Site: brandenburg
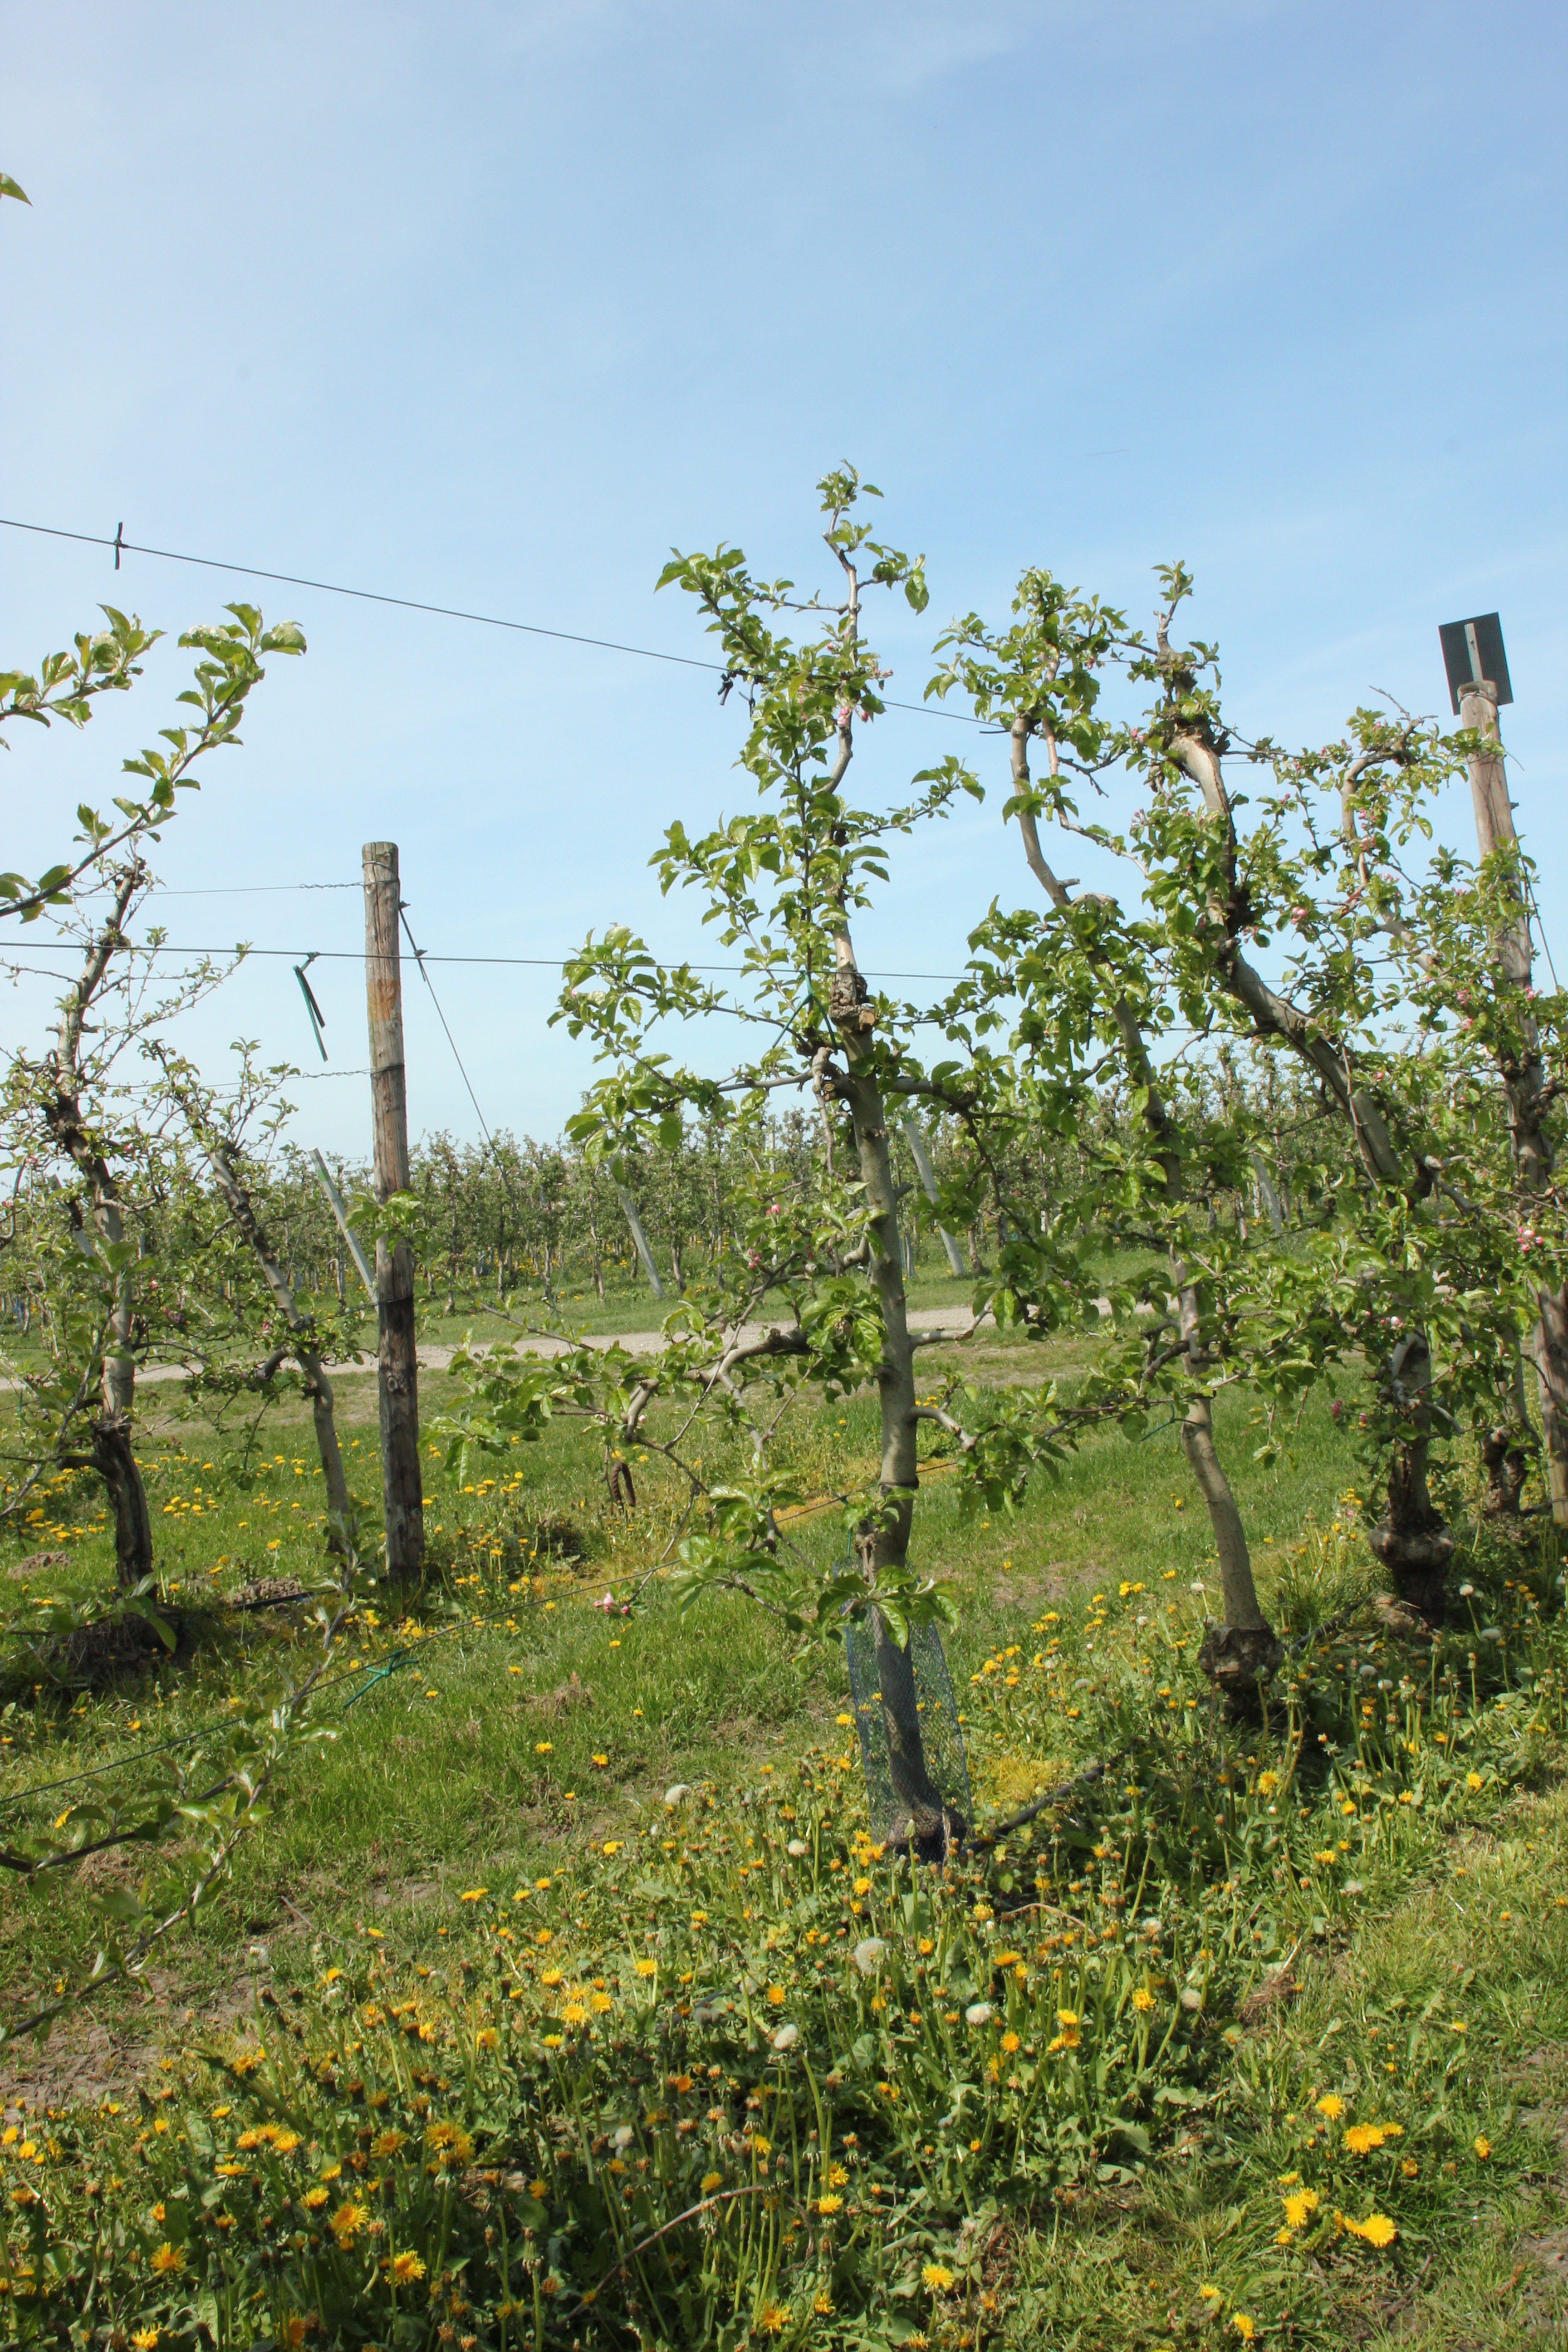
Growth stage (BBCH 60): Flowering